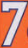
Number: 7